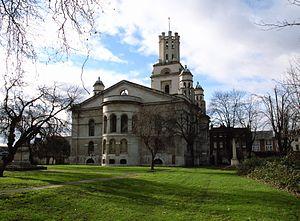
Nicholas Hawksmoor était un architecte britannique. Il fut l'élève de Christopher Wren, à qui l'on doit notamment la cathédrale Saint-Paul de Londres. Il conçut les tours de la façade de l'abbaye de Westminster à Londres et les plans initiaux de la Radcliffe Camera d'Oxford. Il participa également avec John Vanbrugh à l'élaboration des plans de Castle Howard.